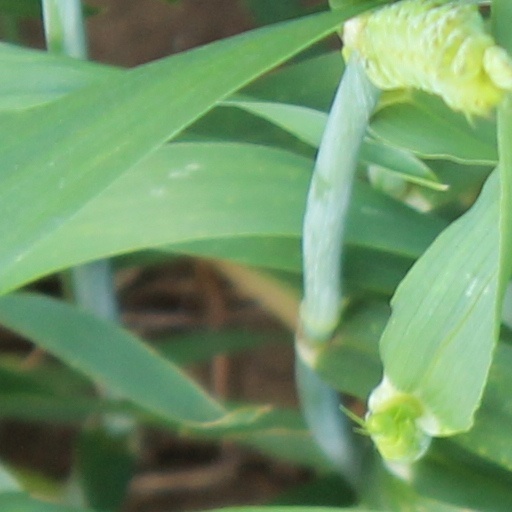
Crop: wheat